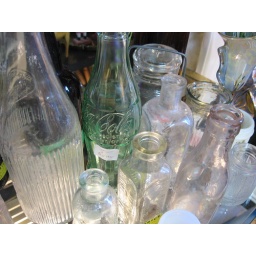
I wanted the green coke bottle to stand out in the other glass bottles.